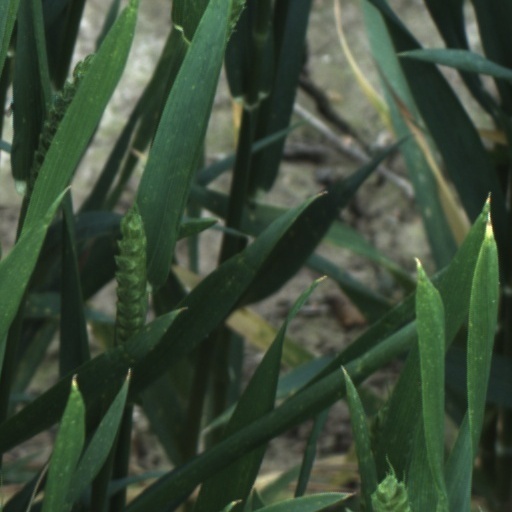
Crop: wheat